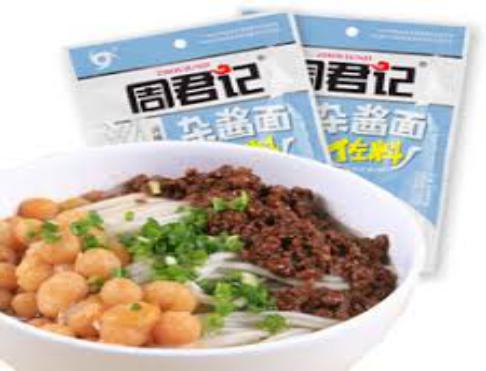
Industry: Food